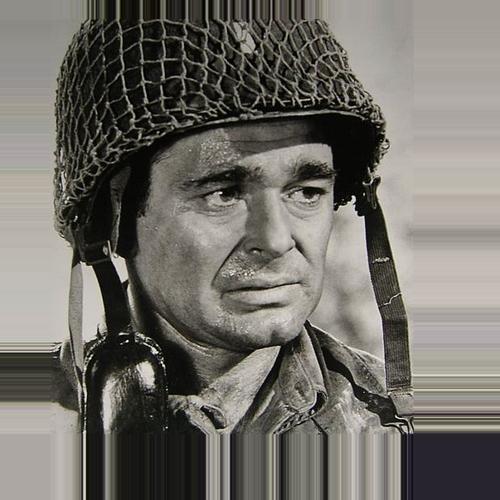
Age: 33